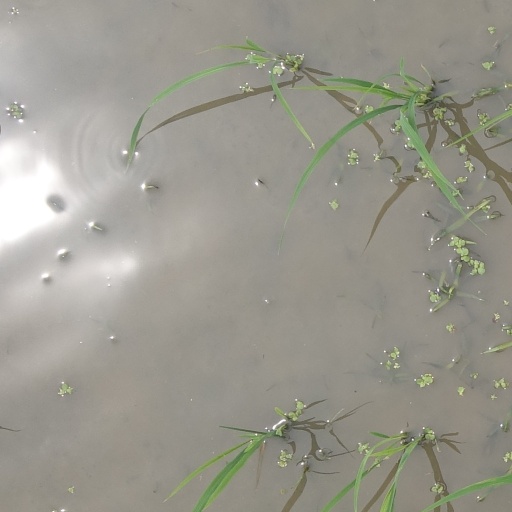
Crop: rice